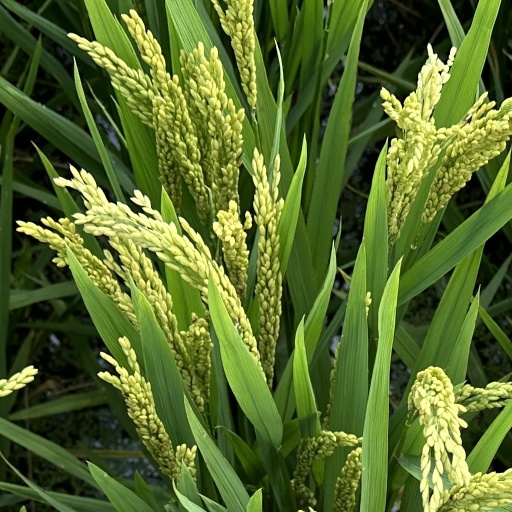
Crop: rice